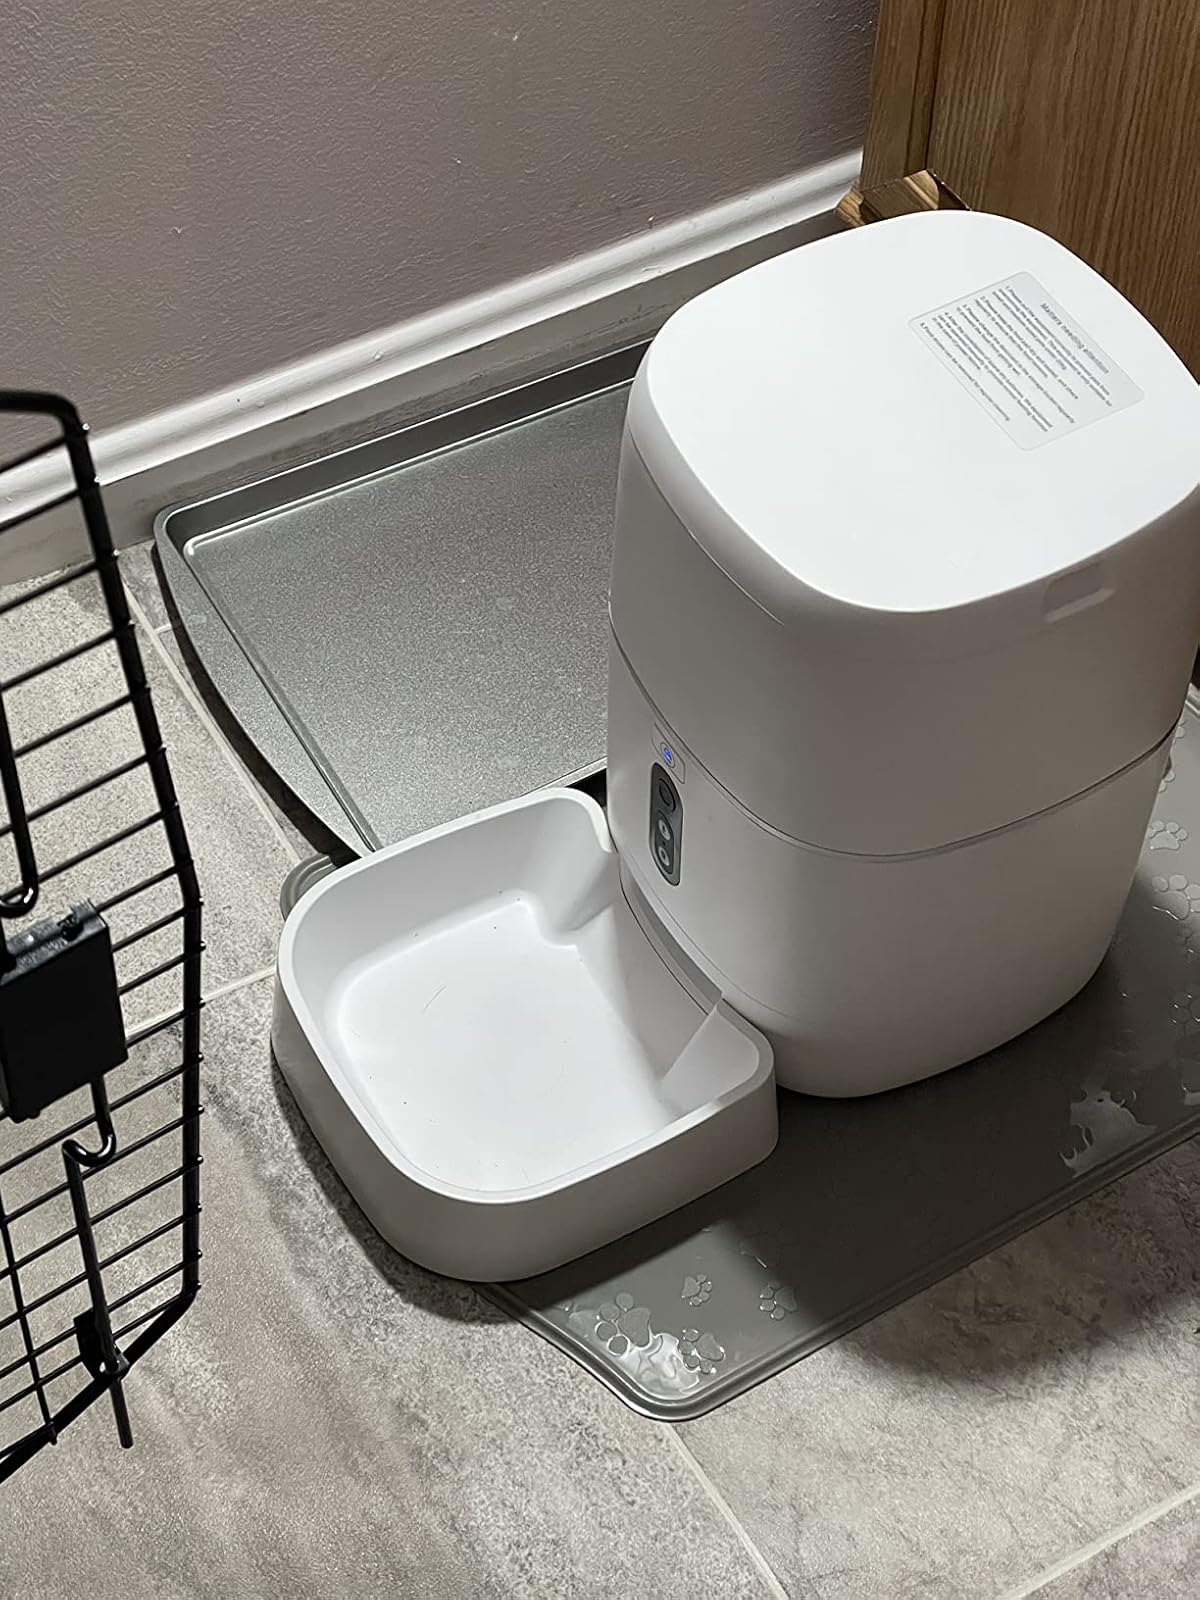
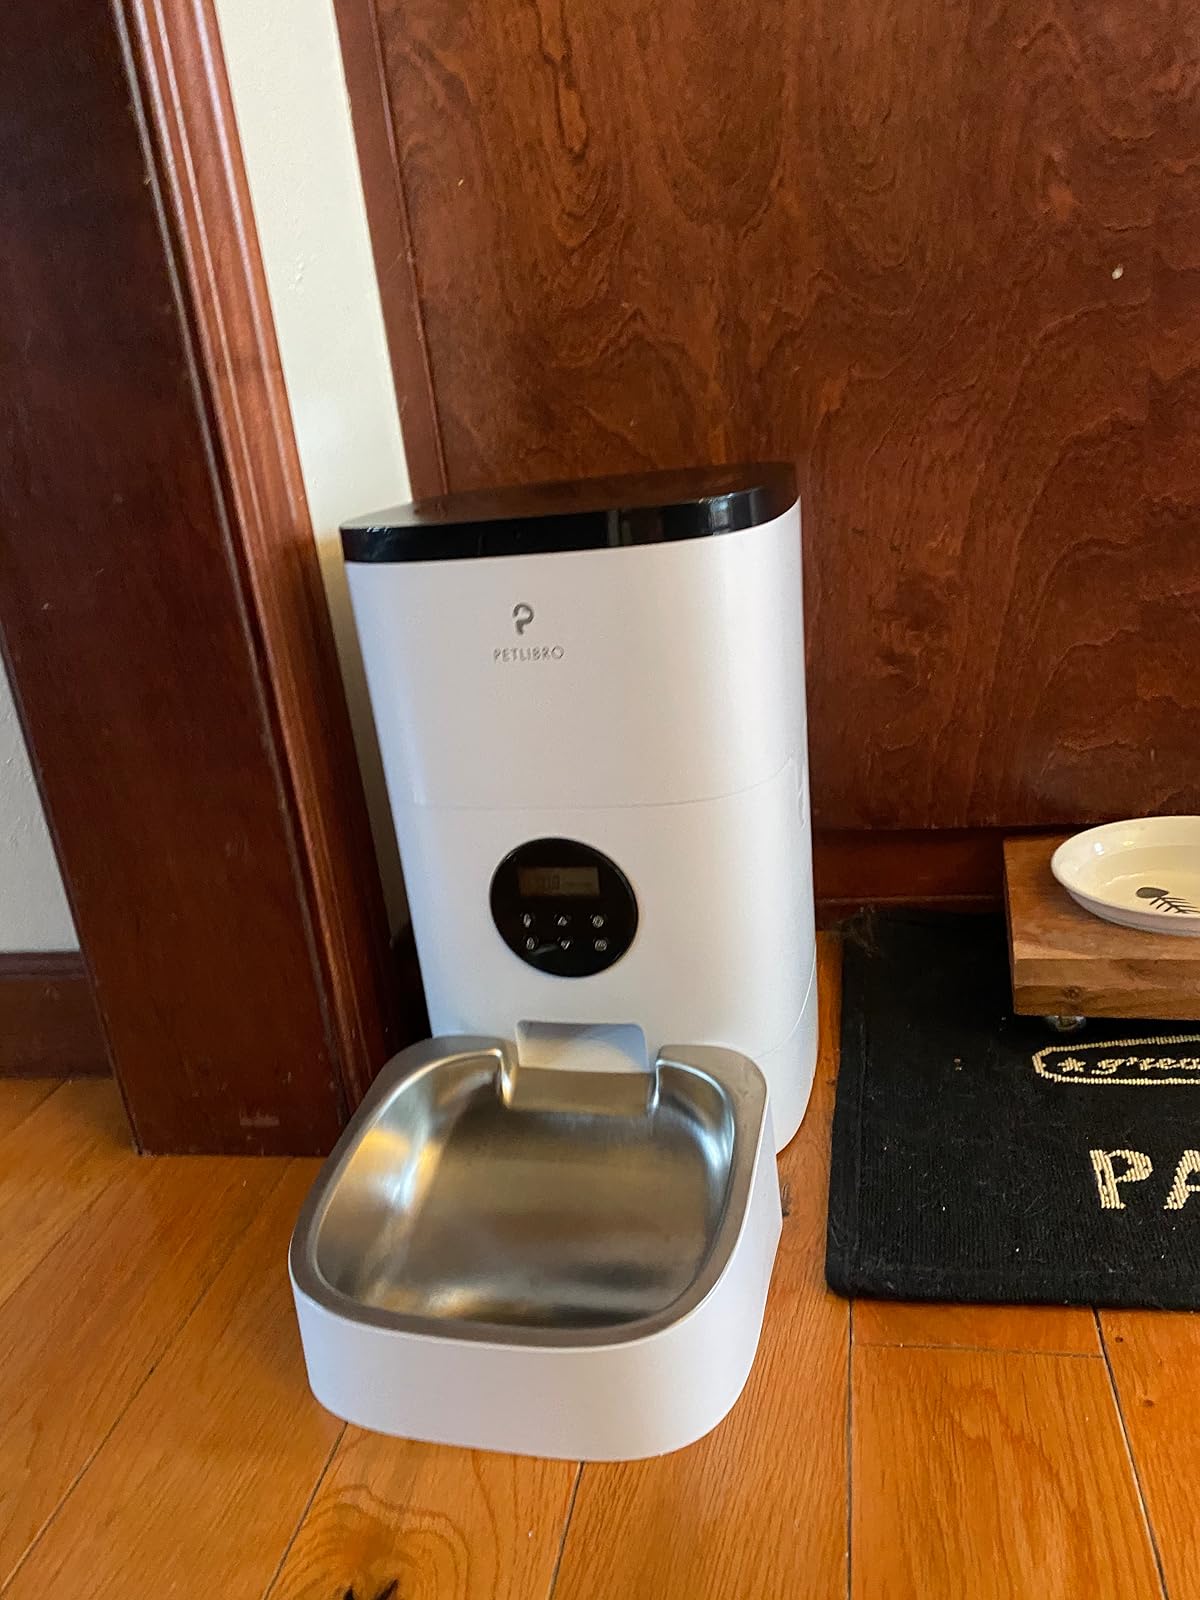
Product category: items_feeder
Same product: no